VHS

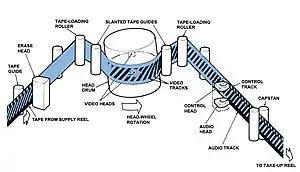
This illustration demonstrates the helical wrap of the tape around the head drum, and shows the points where the video, audio and control tracks are recorded

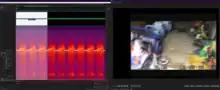
Highlighted selection of a 40msps RAW FM signal captured from a test point on a consumer VCR during playback (left) and its resulting decoded signal image frame or two interlaced fields (right) produced by <a href="https%3A//github.com/oyvindln/vhs-decode/wiki">vhs-decode

VHS cassettes for NTSC and PAL/SECAM systems are physically identical, although the signals recorded on the tape are incompatible. The tape speeds are different too, so the playing time for any given cassette will vary between the systems. To avoid confusion, manufacturers indicate the playing time in minutes that can be expected for the market the tape is sold in: E-XXX indicates playing time in minutes for PAL or SECAM. T-XXX indicates playing time in minutes for NTSC or PAL-M.